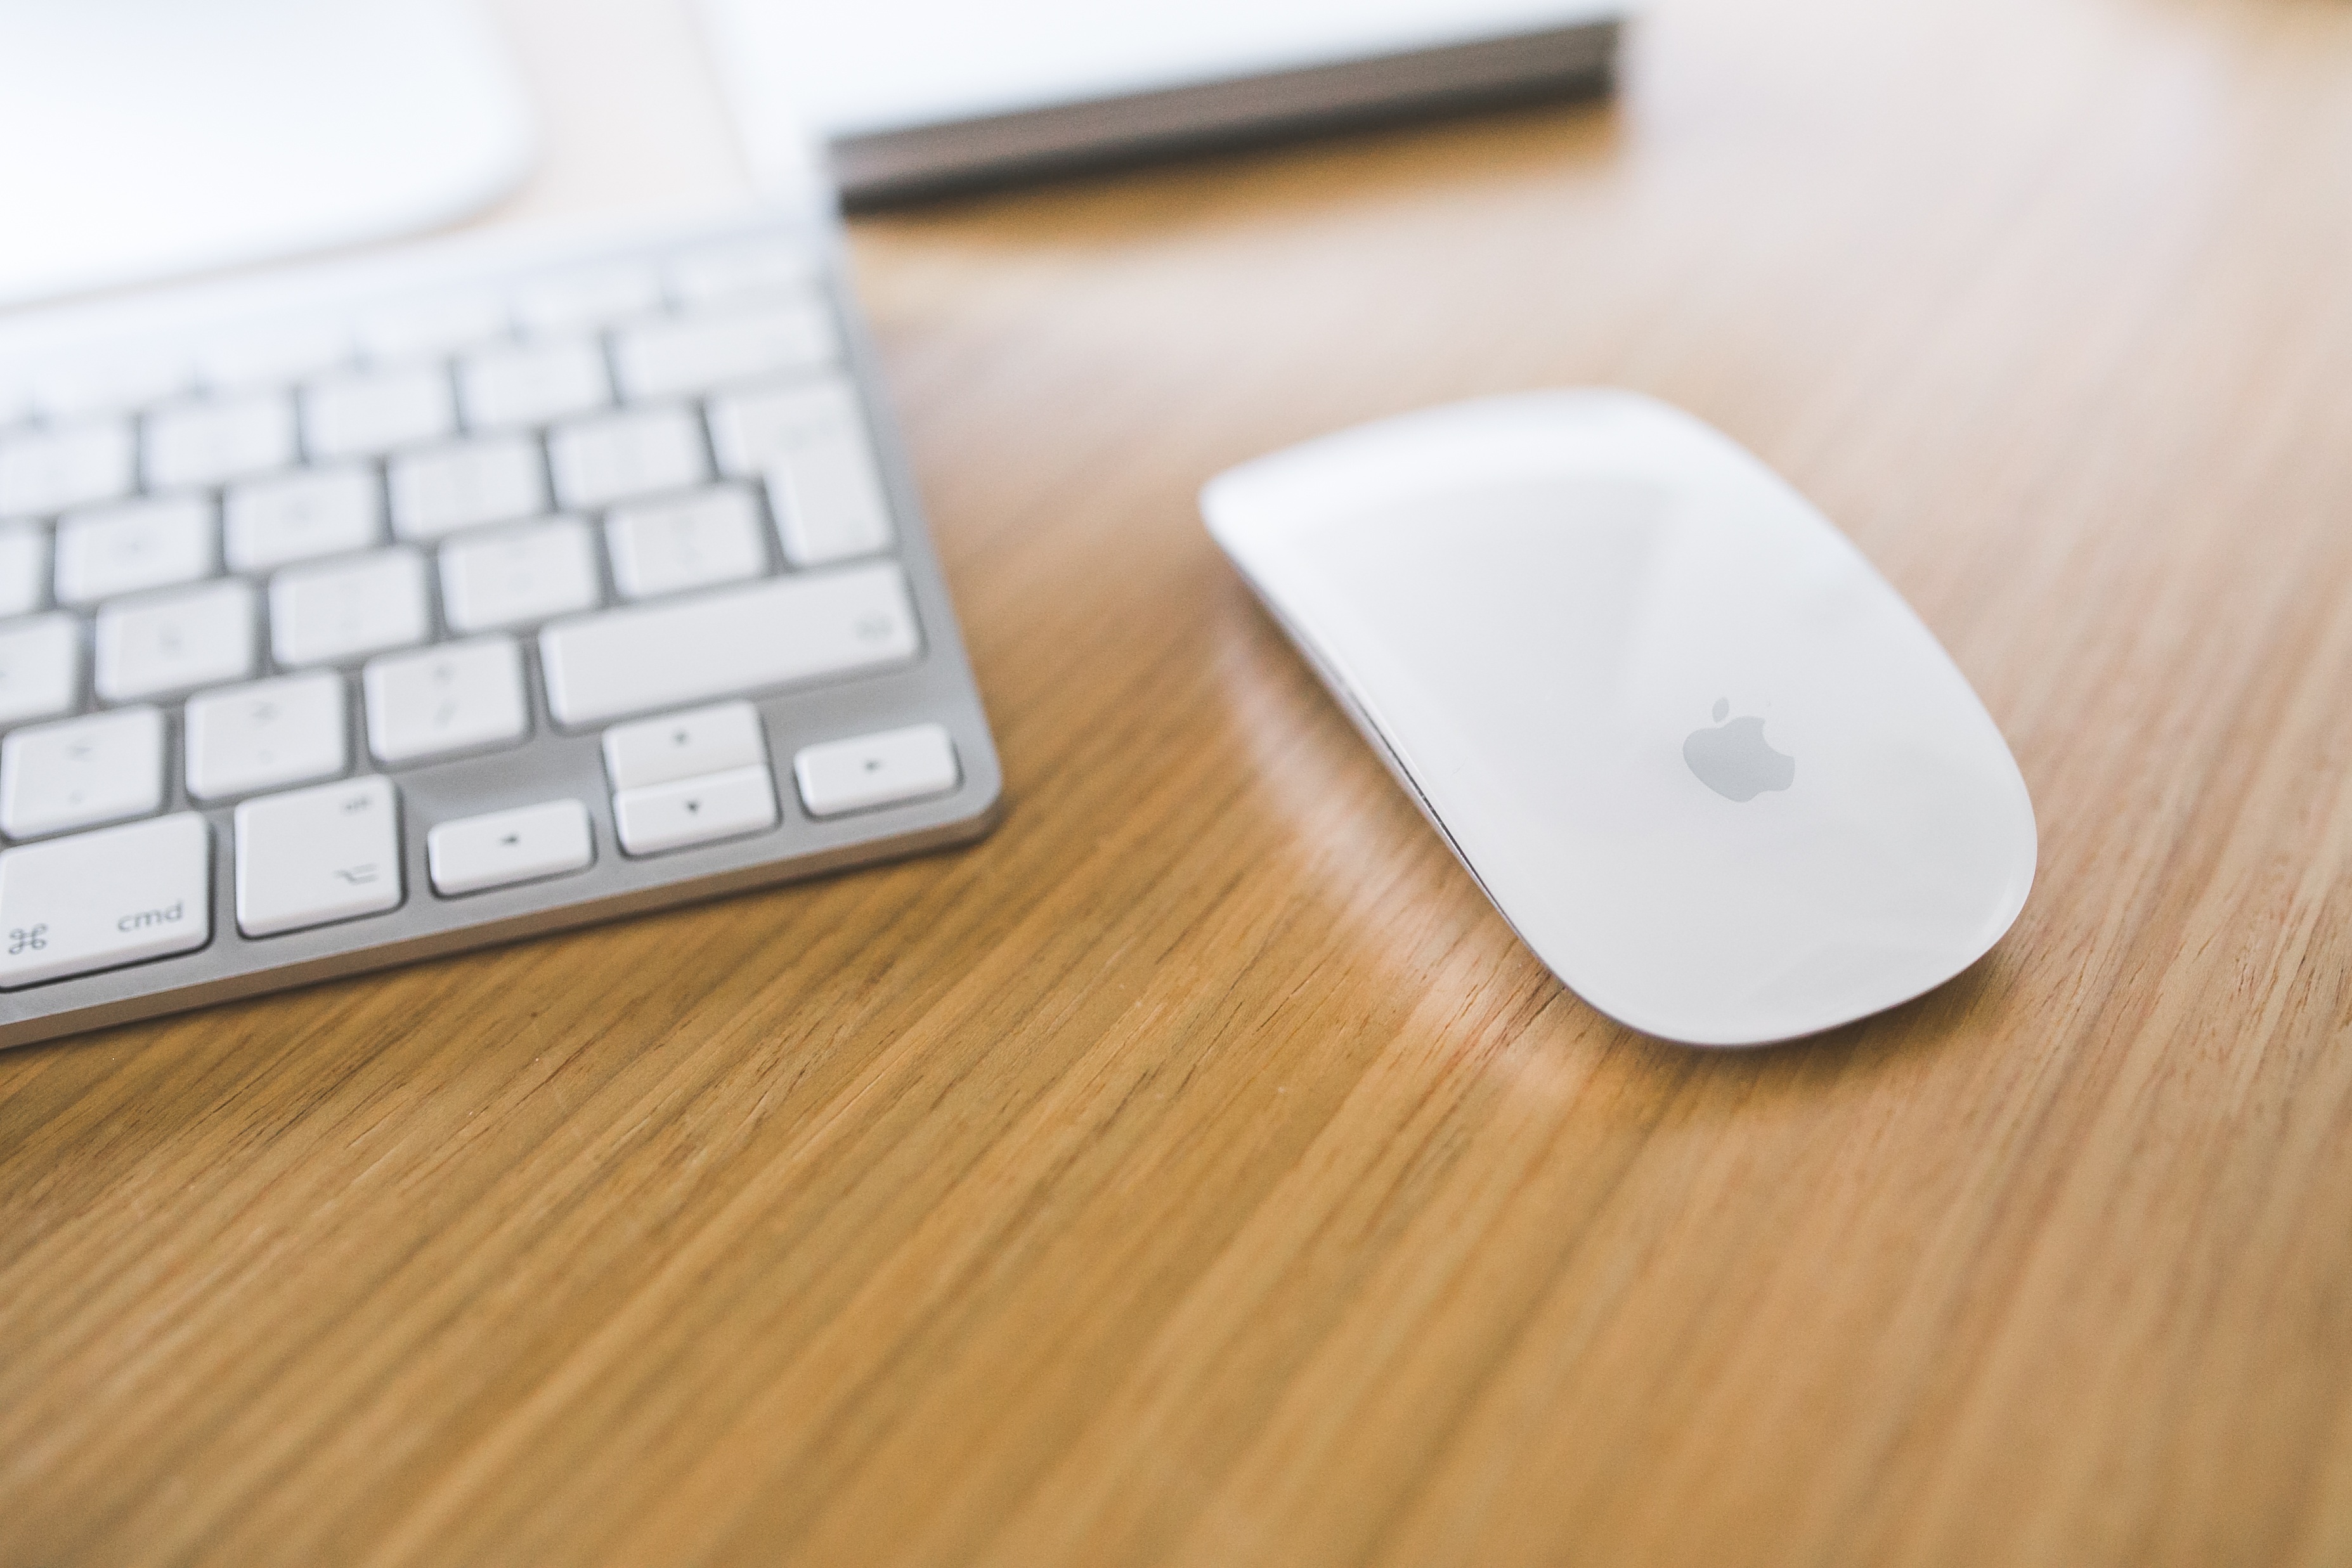
desk, mac, work, apple, keyboard, technology, white, mouse, workspace, office, multimedia, computer keyboard, electronic device, working space